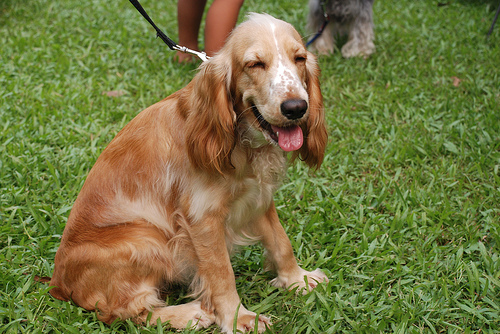
Breed: english cocker spaniel